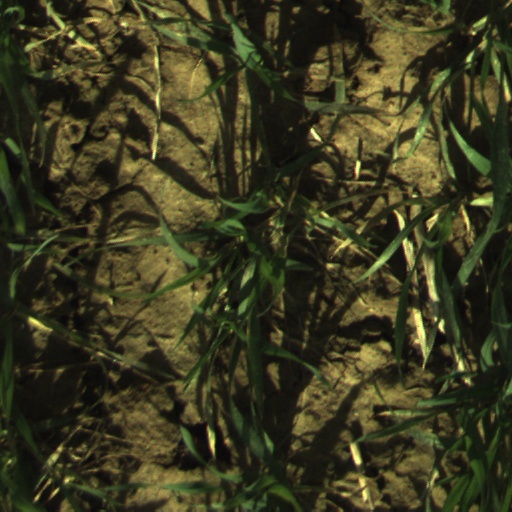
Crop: wheat